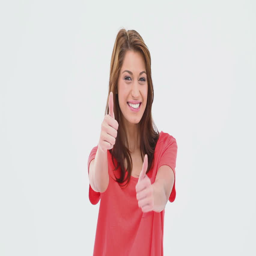
person giving the thumbs - up against white background